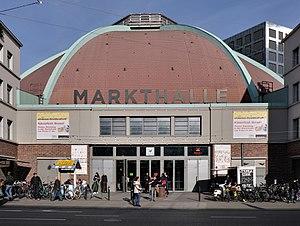
Ulrich Finsterwalder est un ingénieur civil allemand né à Munich le 25 décembre 1897, et mort dans la même ville le 5 décembre 1988.